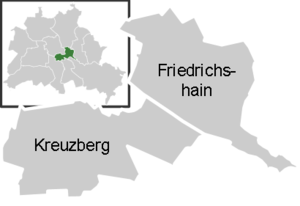
Friedrichshain-Kreuzberg [ˈfʀiːdʀɪçsˌhaɪ̯n ˈkʀɔɪ̯t͡sˌbɛʁk] est le 2ᵉ arrondissement administratif de Berlin, formé en 2001 par la fusion des anciens districts de Friedrichshain et Kreuzberg, constituant ainsi deux nouveaux quartiers.
Le Berliner BC Südost fut un club allemand de football localisé, dans le quartier de Kreuzberg, dans l’arrondissement de Friedrichshain-Kreuzberg à Berlin. Il arrêta ses activités en 1990.